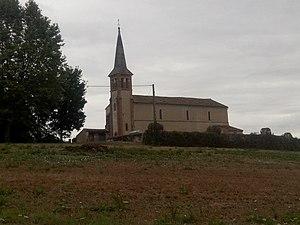
Église de Fornex
Fornex est une commune française, située dans le département de l'Ariège en région Occitanie.